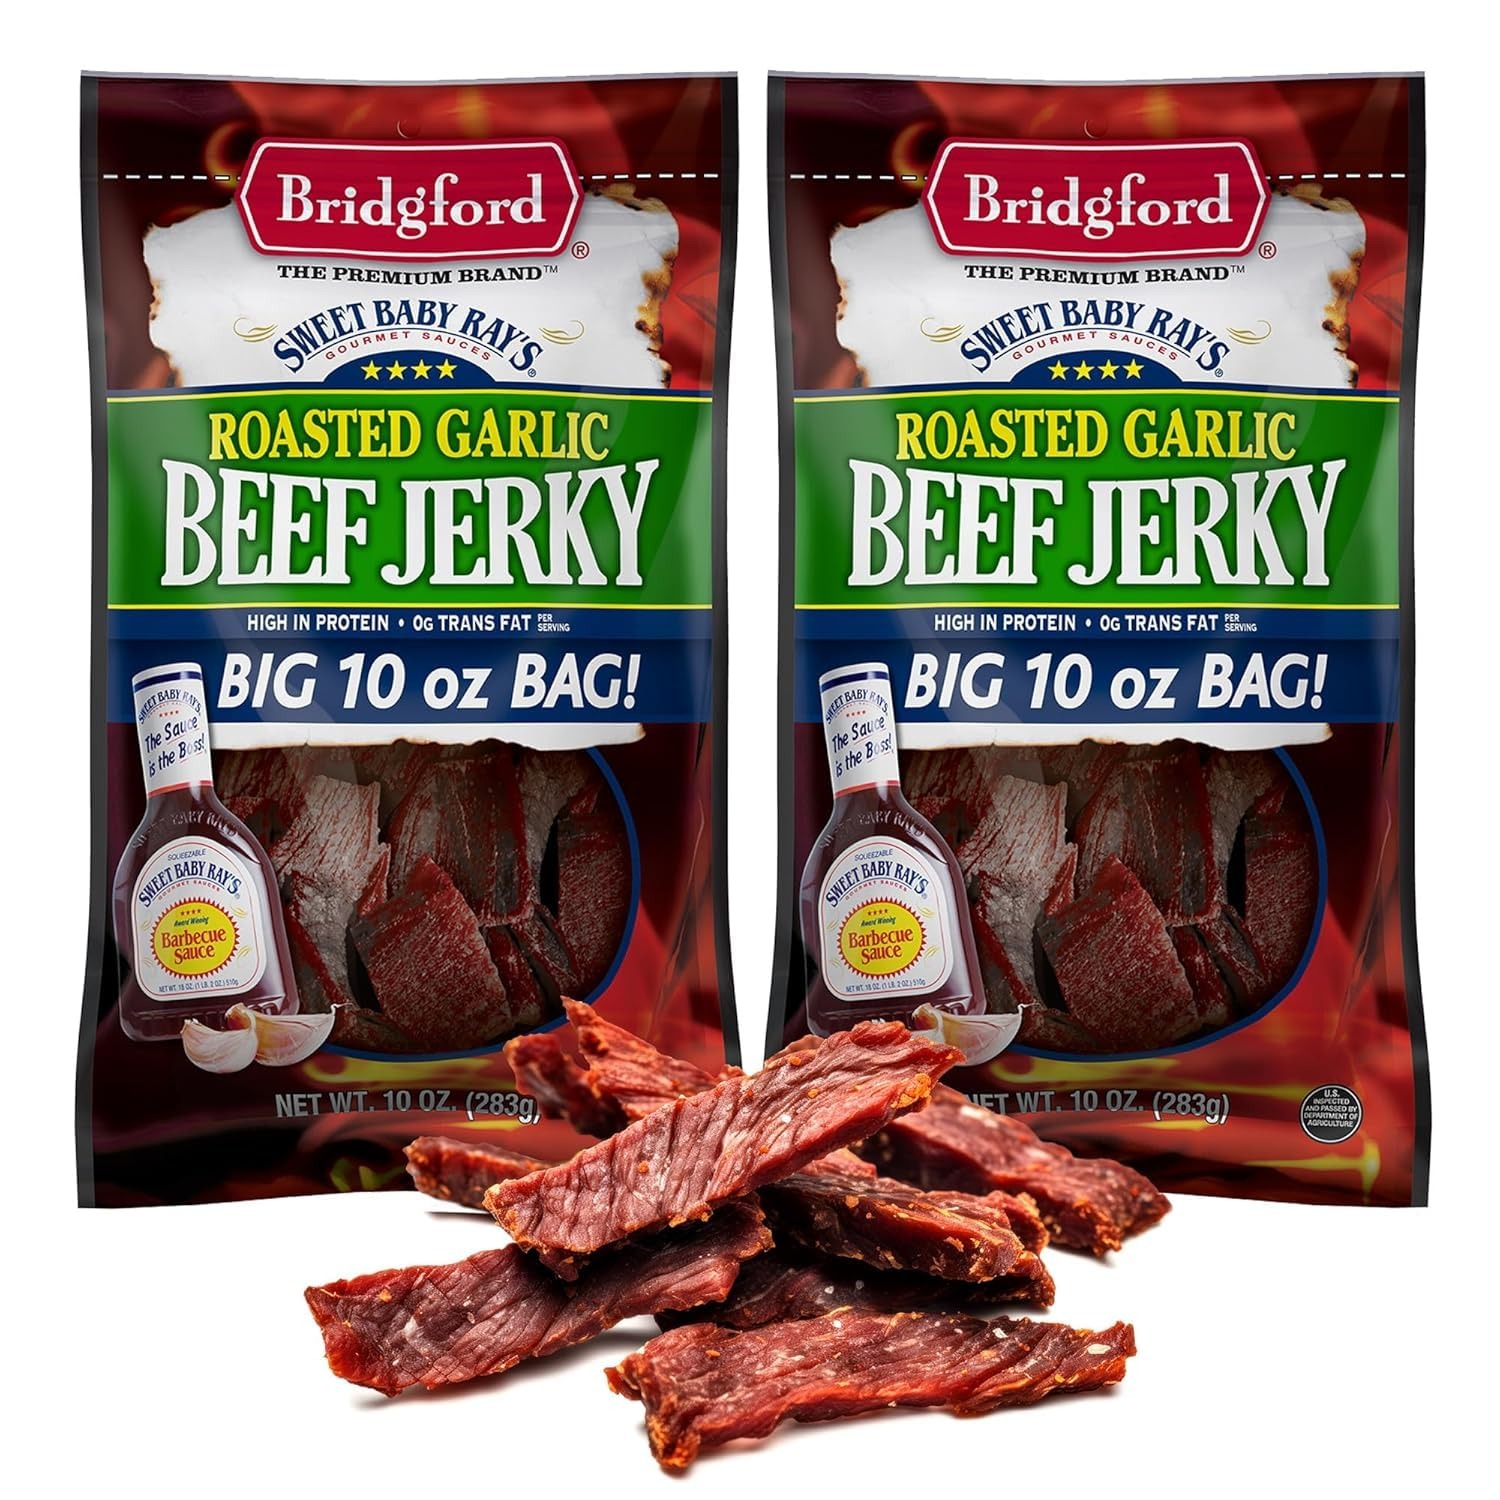
Item Name: Bridgford Sweet Baby Ray’s Beef Jerky Roasted Garlic 10 oz Pack of 2 - Healthy High Protein Beef Jerky for Your Dietary Preferences - Ready-to-Eat Snacks for On-the-Go Snacking and Busy Lifestyles
Bullet Point 1: Authentic Flavor: Seasoned with Sweet Baby Ray’s signature spices, our beef jerky delivers a sweet, tangy kick with a garlicky twist in every bite. Satisfy your cravings with our beef jerky snack packs and the bold taste of signature barbecue sauce.
Bullet Point 2: Protein-Rich: Packed with protein, Bridgford Sweet Baby Ray's Beef Jerky Roasted Garlic is an excellent choice for those seeking a convenient and nutritious snack. Fuel up with 11g of protein per serving, ideal for a post-workout snack or a midday energy boost.
Bullet Point 3: Slow-Cooked Perfection: Our beef jerky is slow-cooked to perfection, resulting in a tender texture and maximum flavor infusion, making it a snack you'll crave again and again. Tender enough to melt in your mouth, with just the right amount of chewiness.
Bullet Point 4: On-the-Go Convenience: Whether you're heading to the gym, or simply need a quick snack at work, our healthy beef jerky is an ideal option for satisfying your cravings anytime, anywhere. This beef jerky is ready to eat, making it a convenient snack choice.
Bullet Point 5: Trusted Brand: Sweet Baby Ray's is a known and trusted brand, renowned for our delicious barbecue sauces and now extending our signature flavor to beef jerky, ensuring a taste sensation you can trust which is backed by decades of experience and expertise.
Product Description: Bridgford’s Sweet Baby Ray’s Beef Jerky Roasted Garlic is the perfect blend of Bridgford’s authentic, natural style beef jerky and seasonings with America’s #1 barbecue sauce, Sweet Baby Ray’s. This tender jerky is packed with flavor and great for an on-the-go snack. Packed with protein and free from artificial additives or preservatives, it's the perfect snack for fueling your active lifestyle. Each tender strip of beef is carefully seasoned and slowly cooked to perfection, ensuring a mouthwatering snack that's perfect for any occasion.
Value: 20.0
Unit: Ounce

Price: 11.75